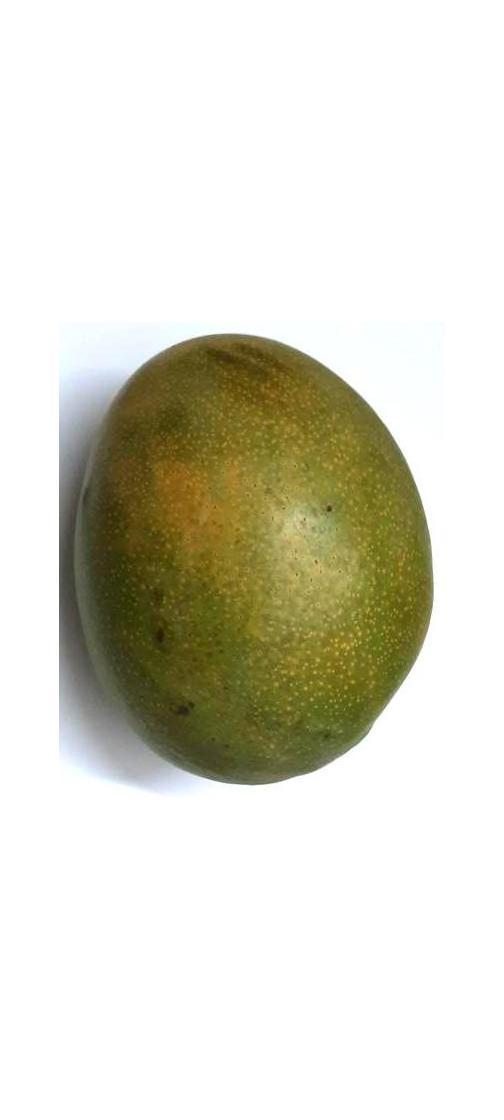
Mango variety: Bari-4